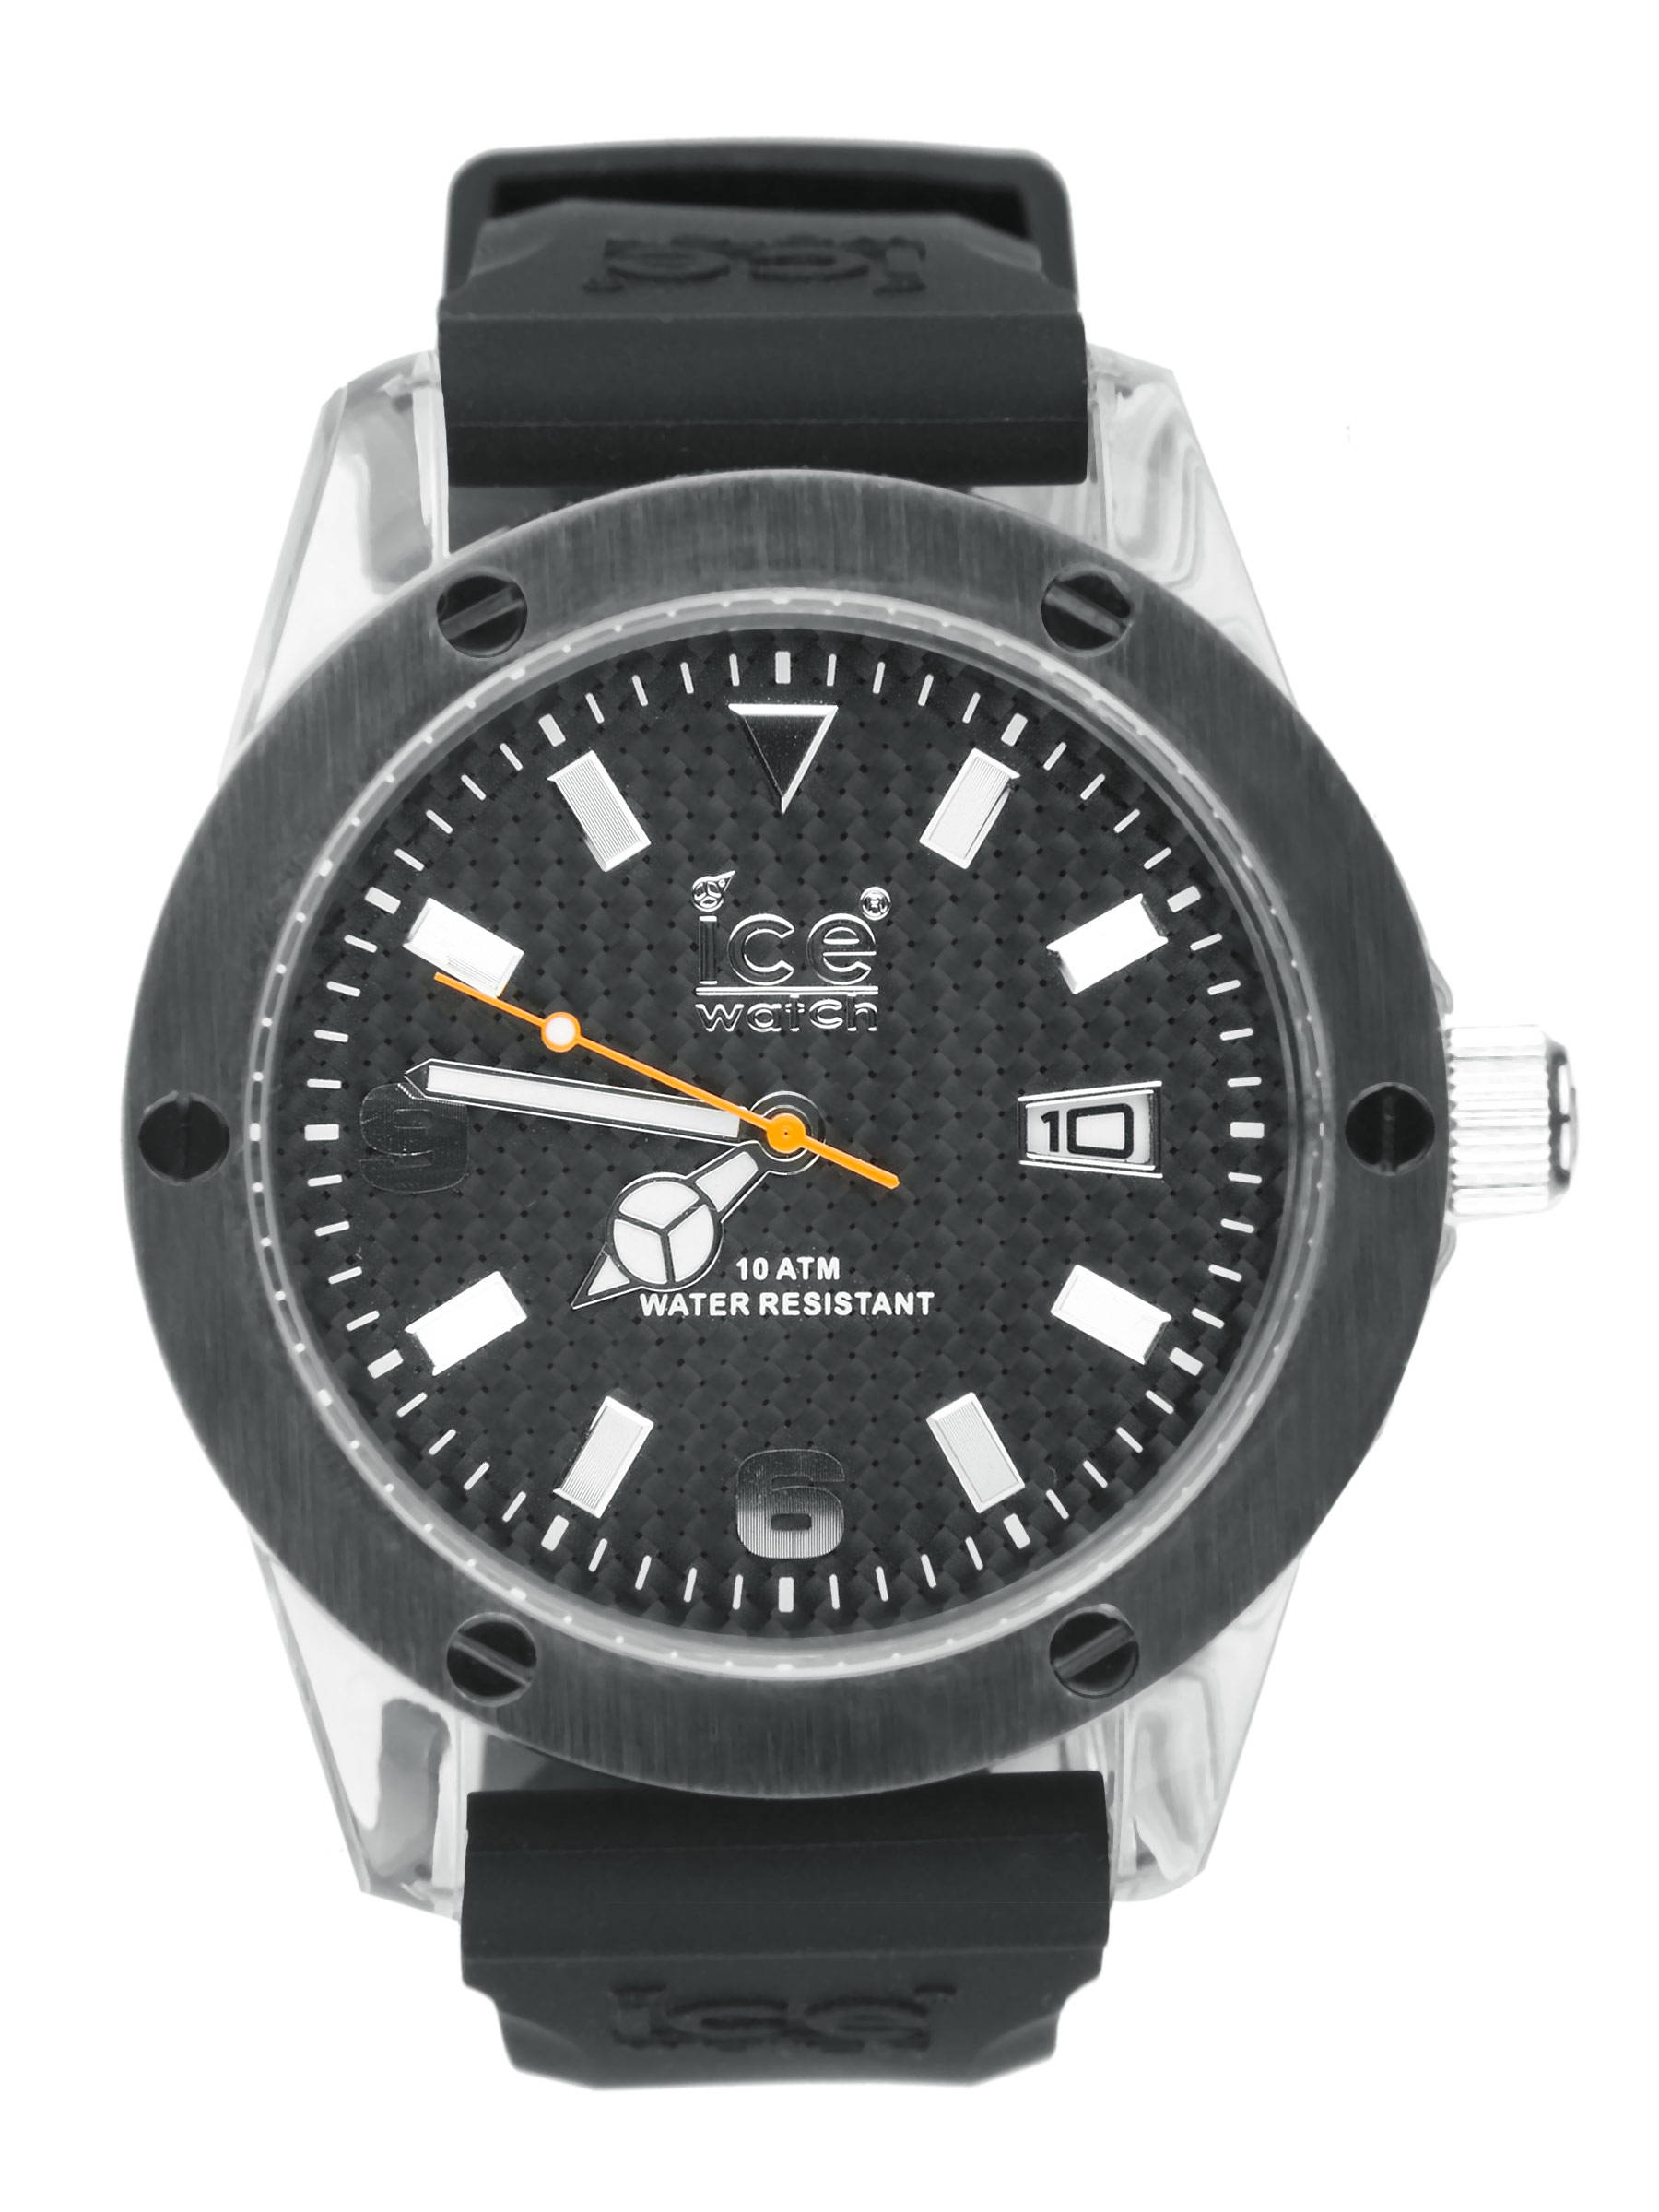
Ice Men Carbon Black Watch
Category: Accessories / Watches / Watches
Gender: Men
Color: Black
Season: Winter 2016
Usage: Casual